Kristjan Kõljalg

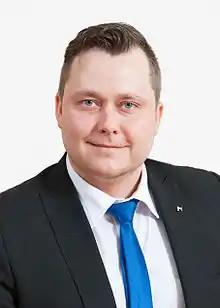
Kristjan Kõljalg

Kristjan Kõljalg (born 26 December 1982 in Paide) is an Estonian politician. He was a member of XIII Riigikogu, representing the Estonian Reform Party.